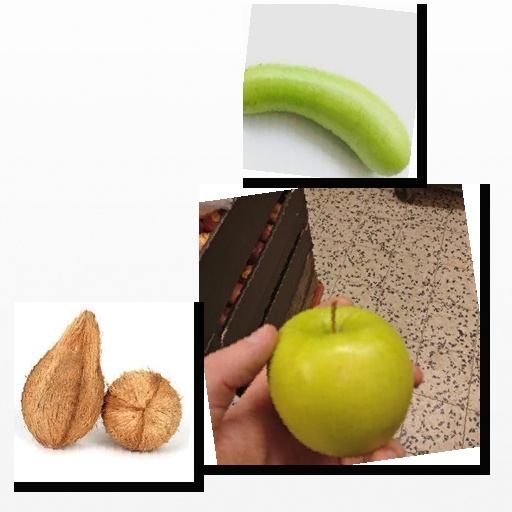
Food items: apple, coconut, bottle_gourd